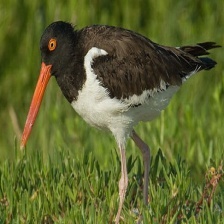
Species: OYSTER CATCHER
Scientific name: HAEMATOPUS
ImageNet parent category: oystercatcher